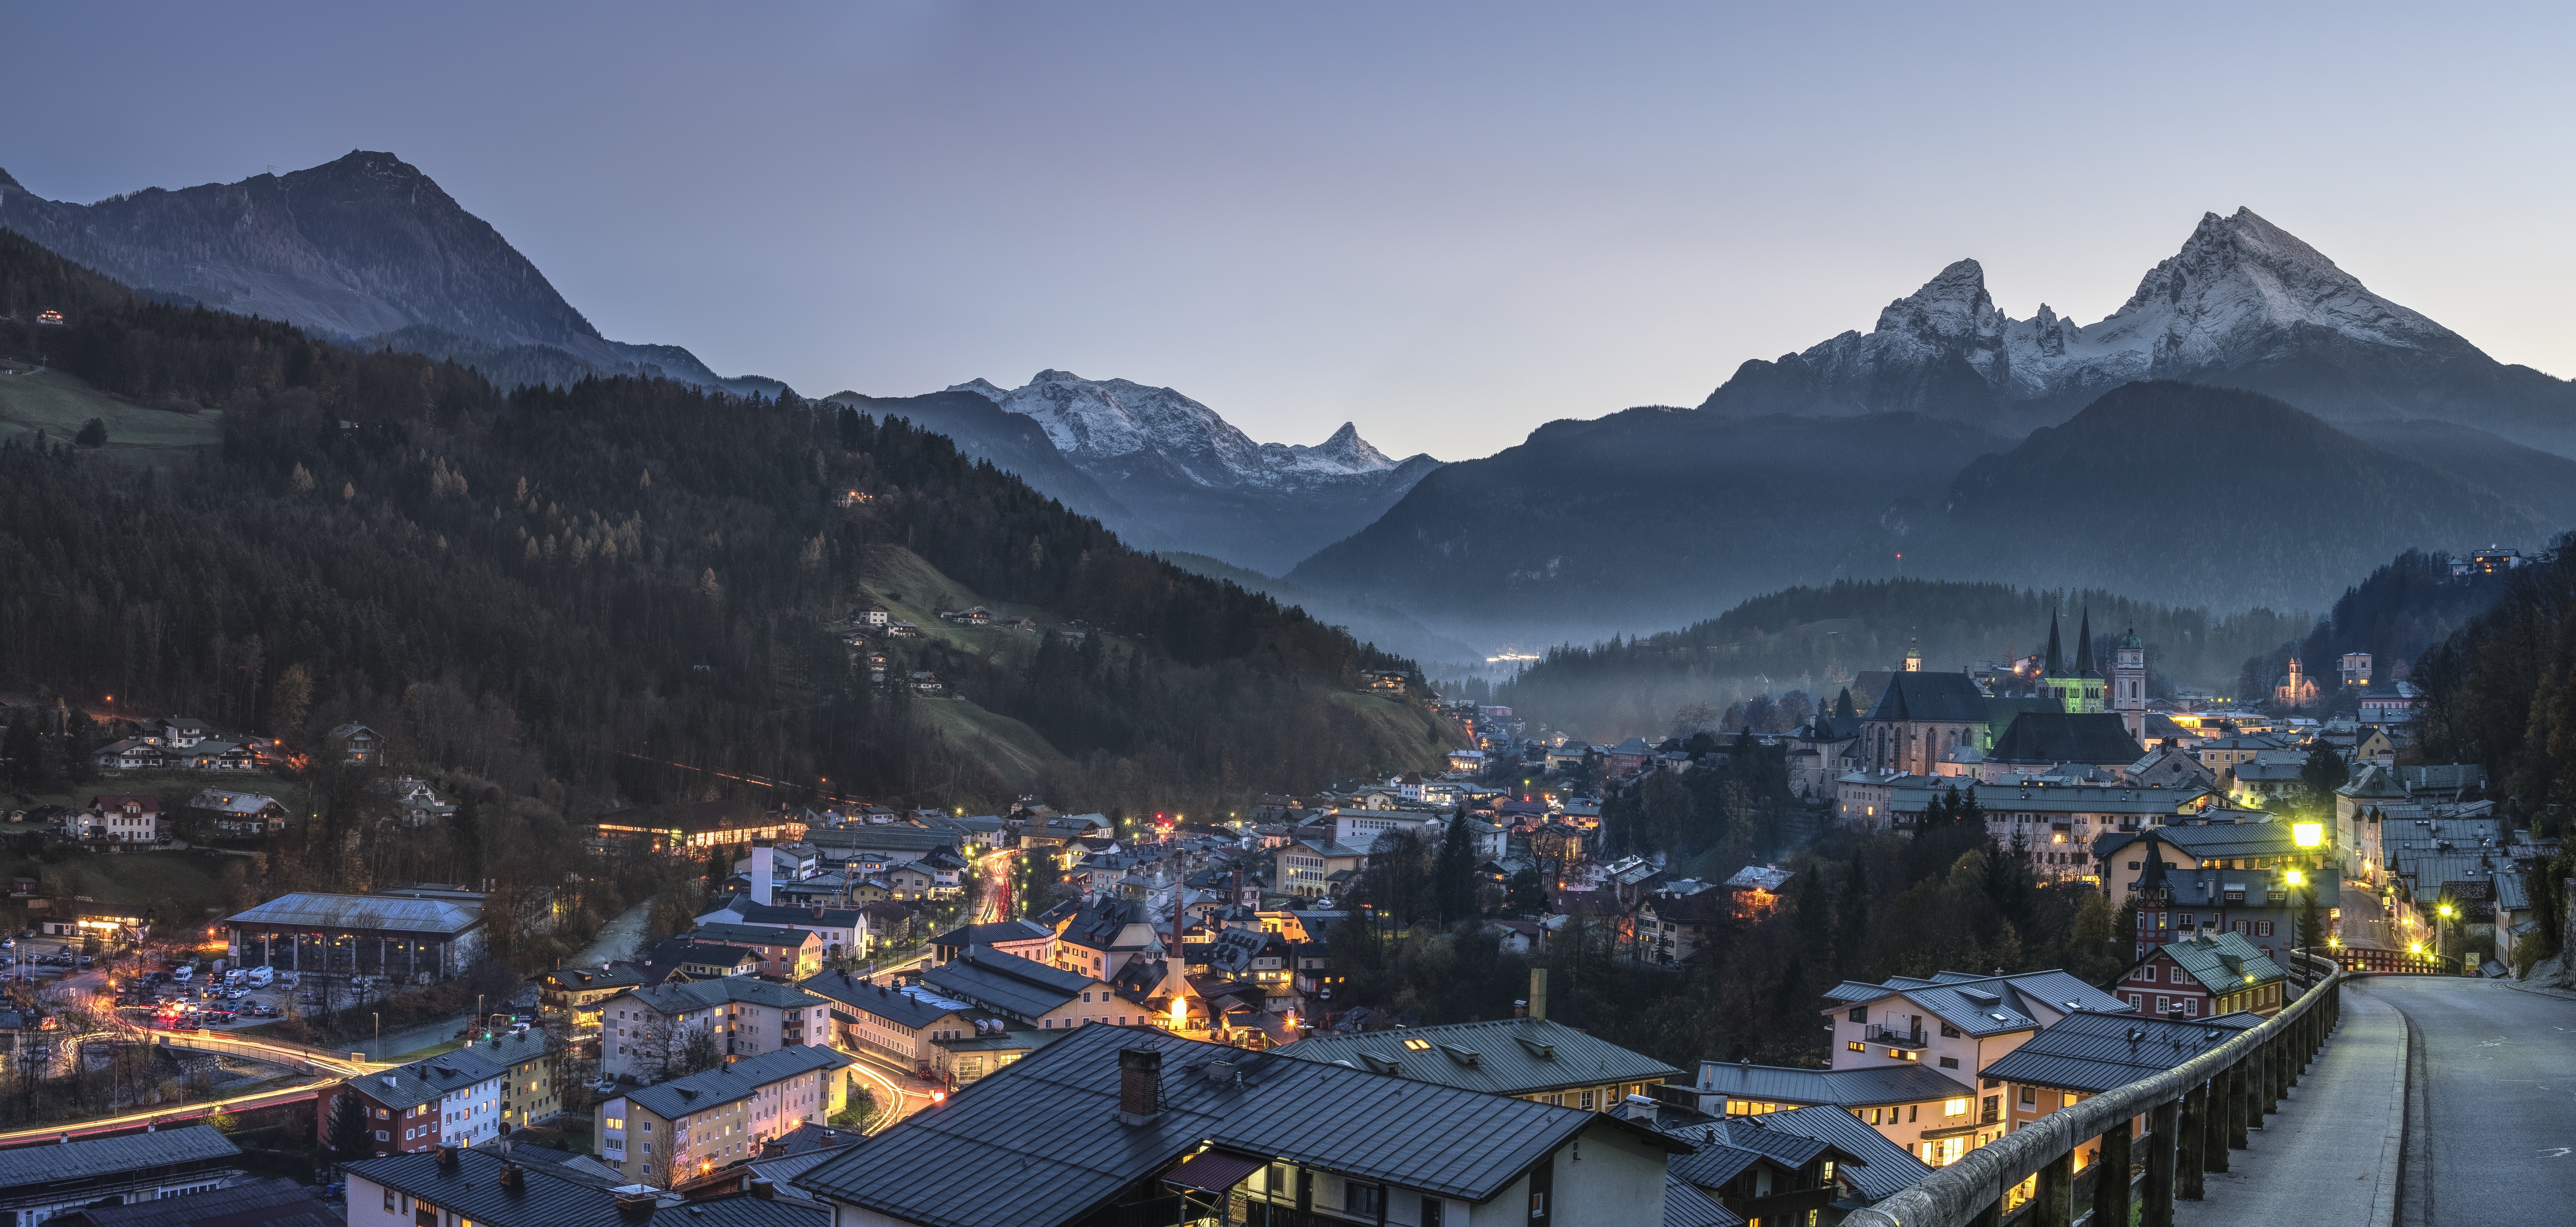
mountainous landforms, mountain, mountain village, mountain range, hill station, sky, town, alps, human settlement, mount scenery, city, village, hill, metropolitan area, urban area, residential area, evening, landscape, valley, cityscape, cloud, photography, tourism, suburb, ridge, fell, massif, panorama